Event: Ecuador Earthquake
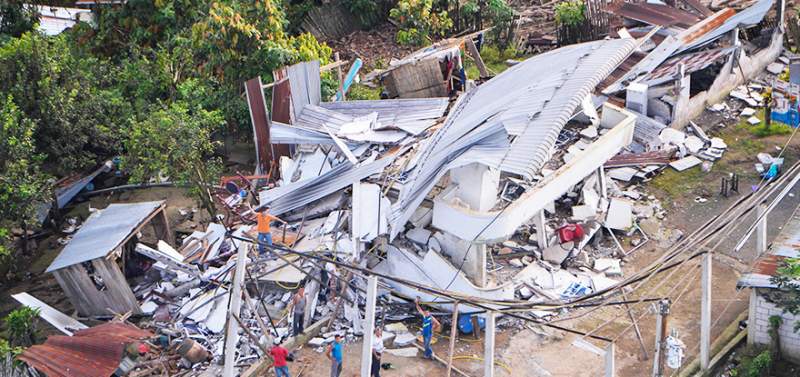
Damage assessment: damage